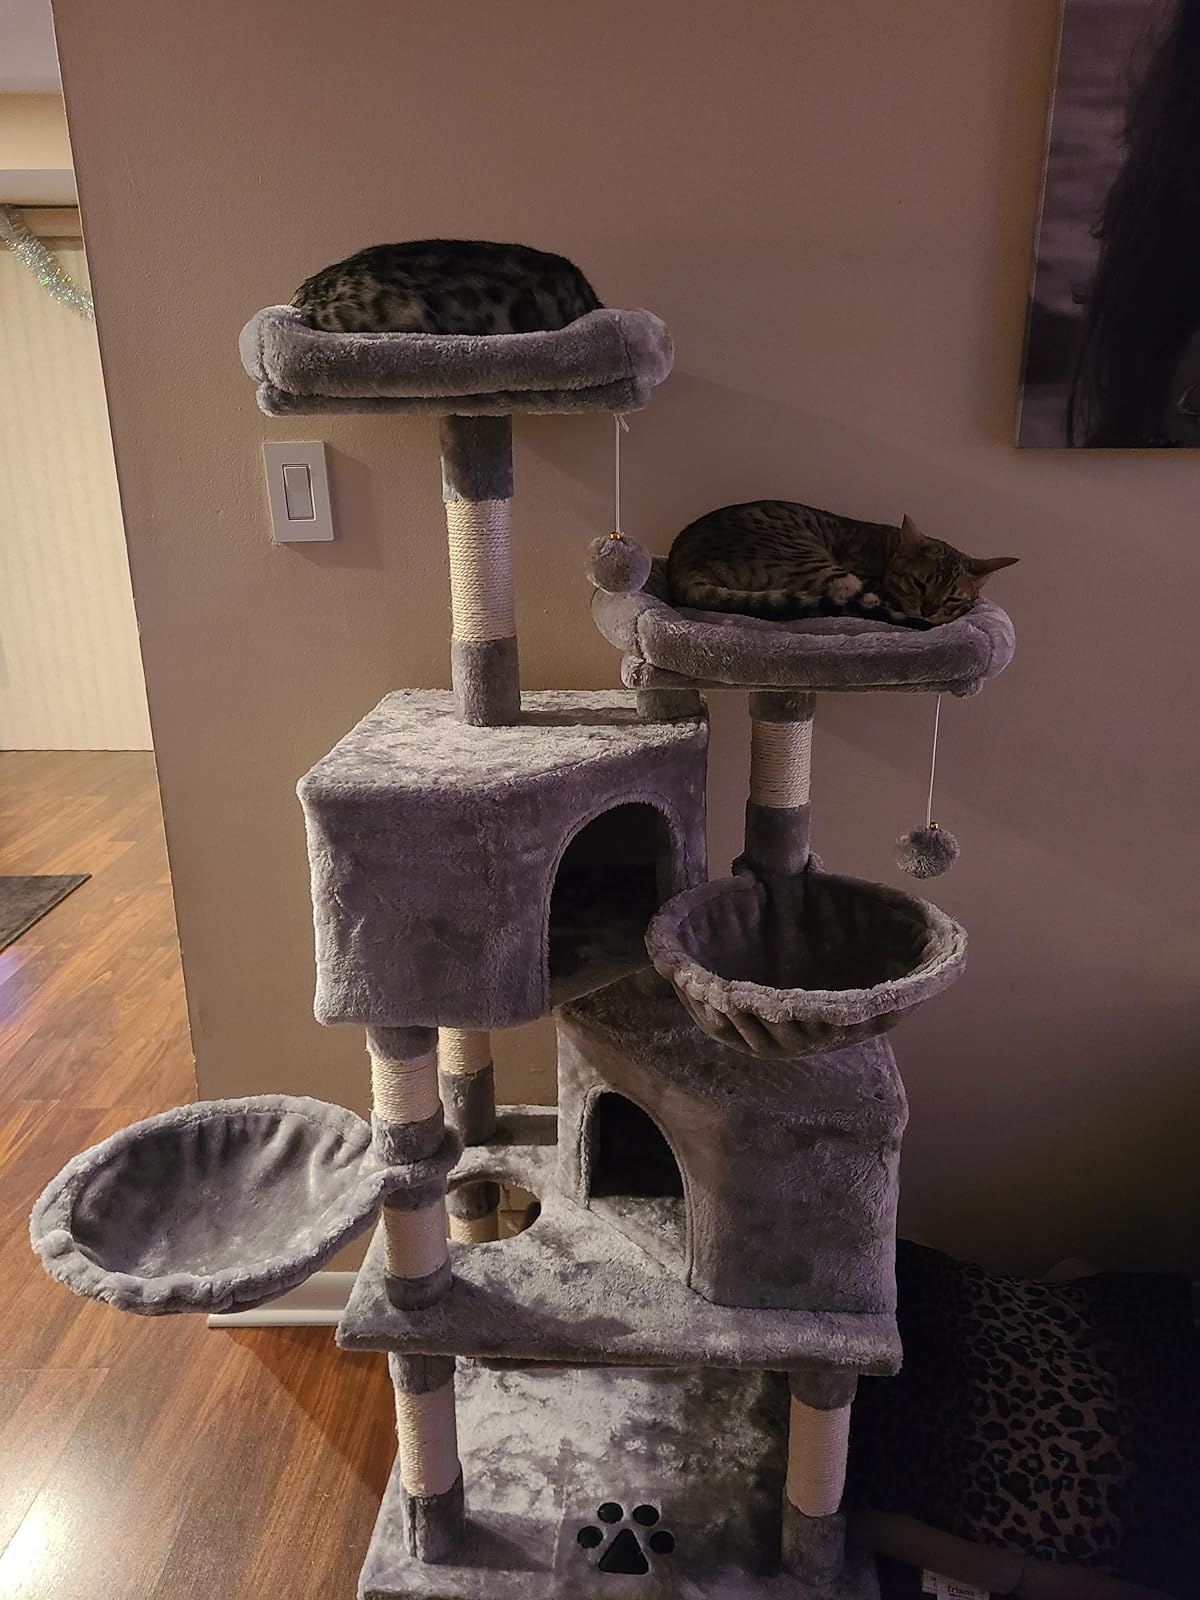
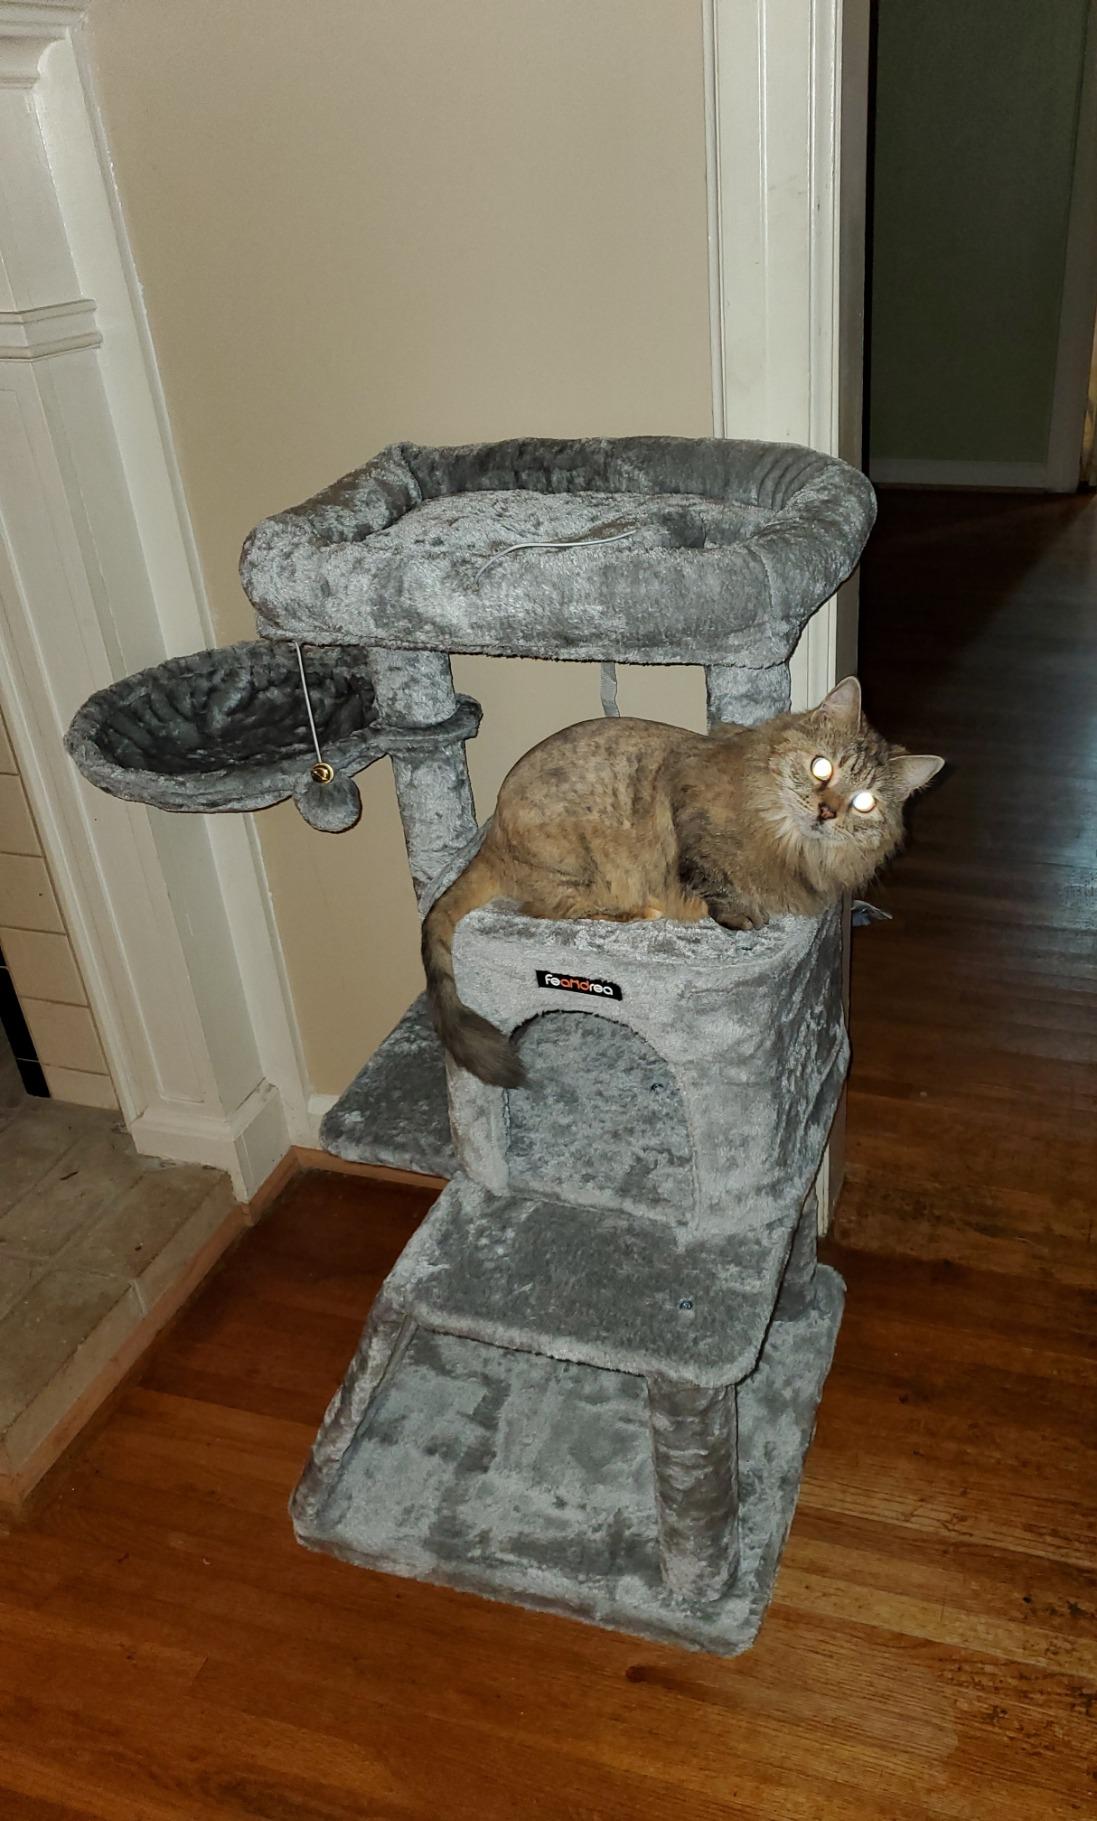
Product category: items_cat tree
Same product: no